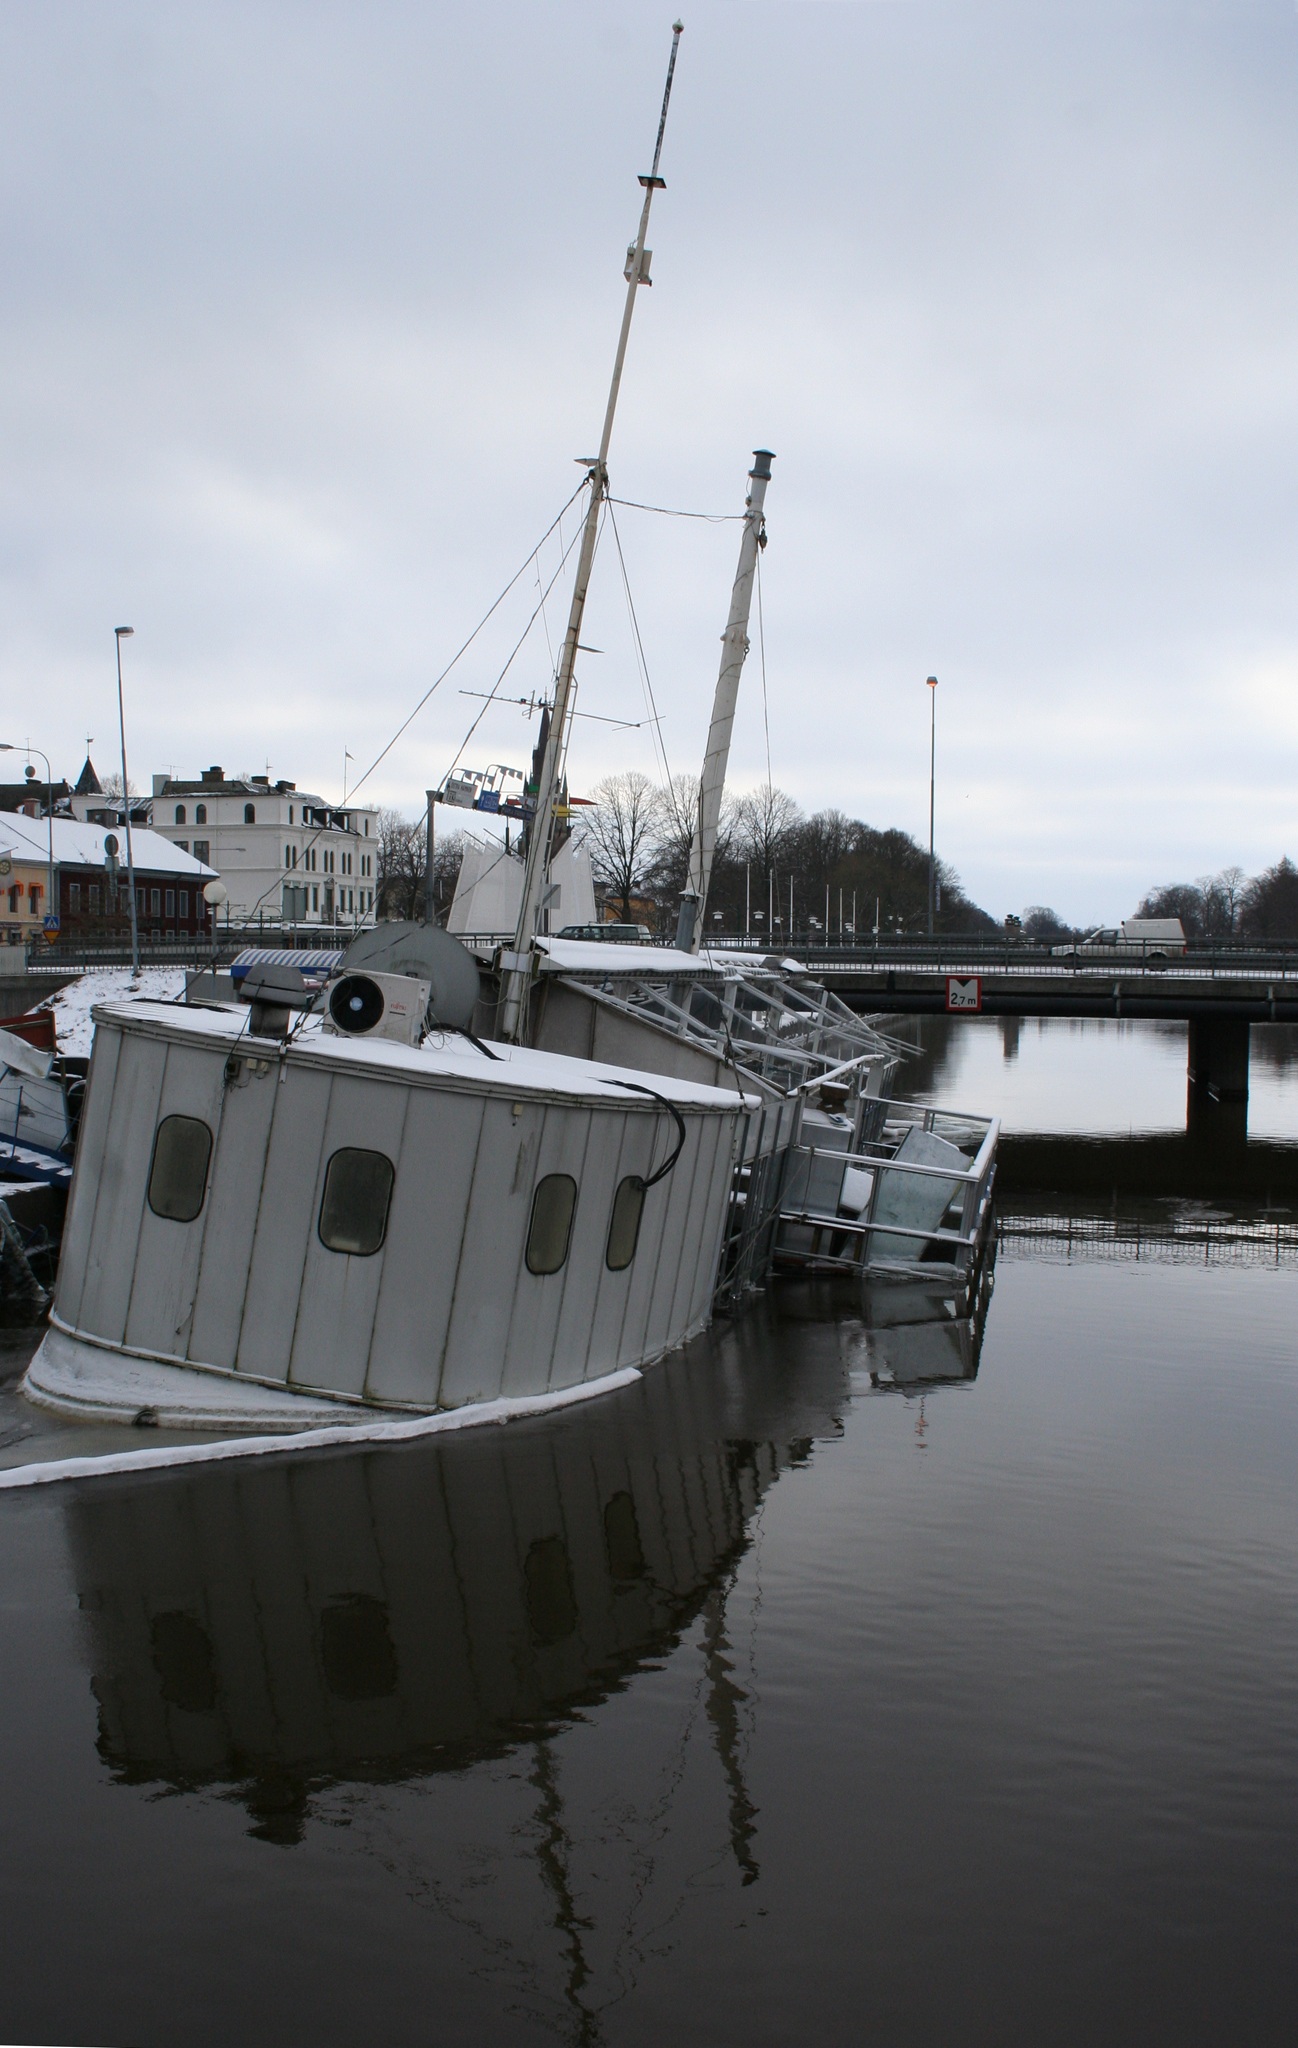
sea, water, snow, dock, boat, ship, reflection, vehicle, mast, harbor, marina, port, waterway, ships, motor boat, fallen, watercraft, fishing vessel, skuta